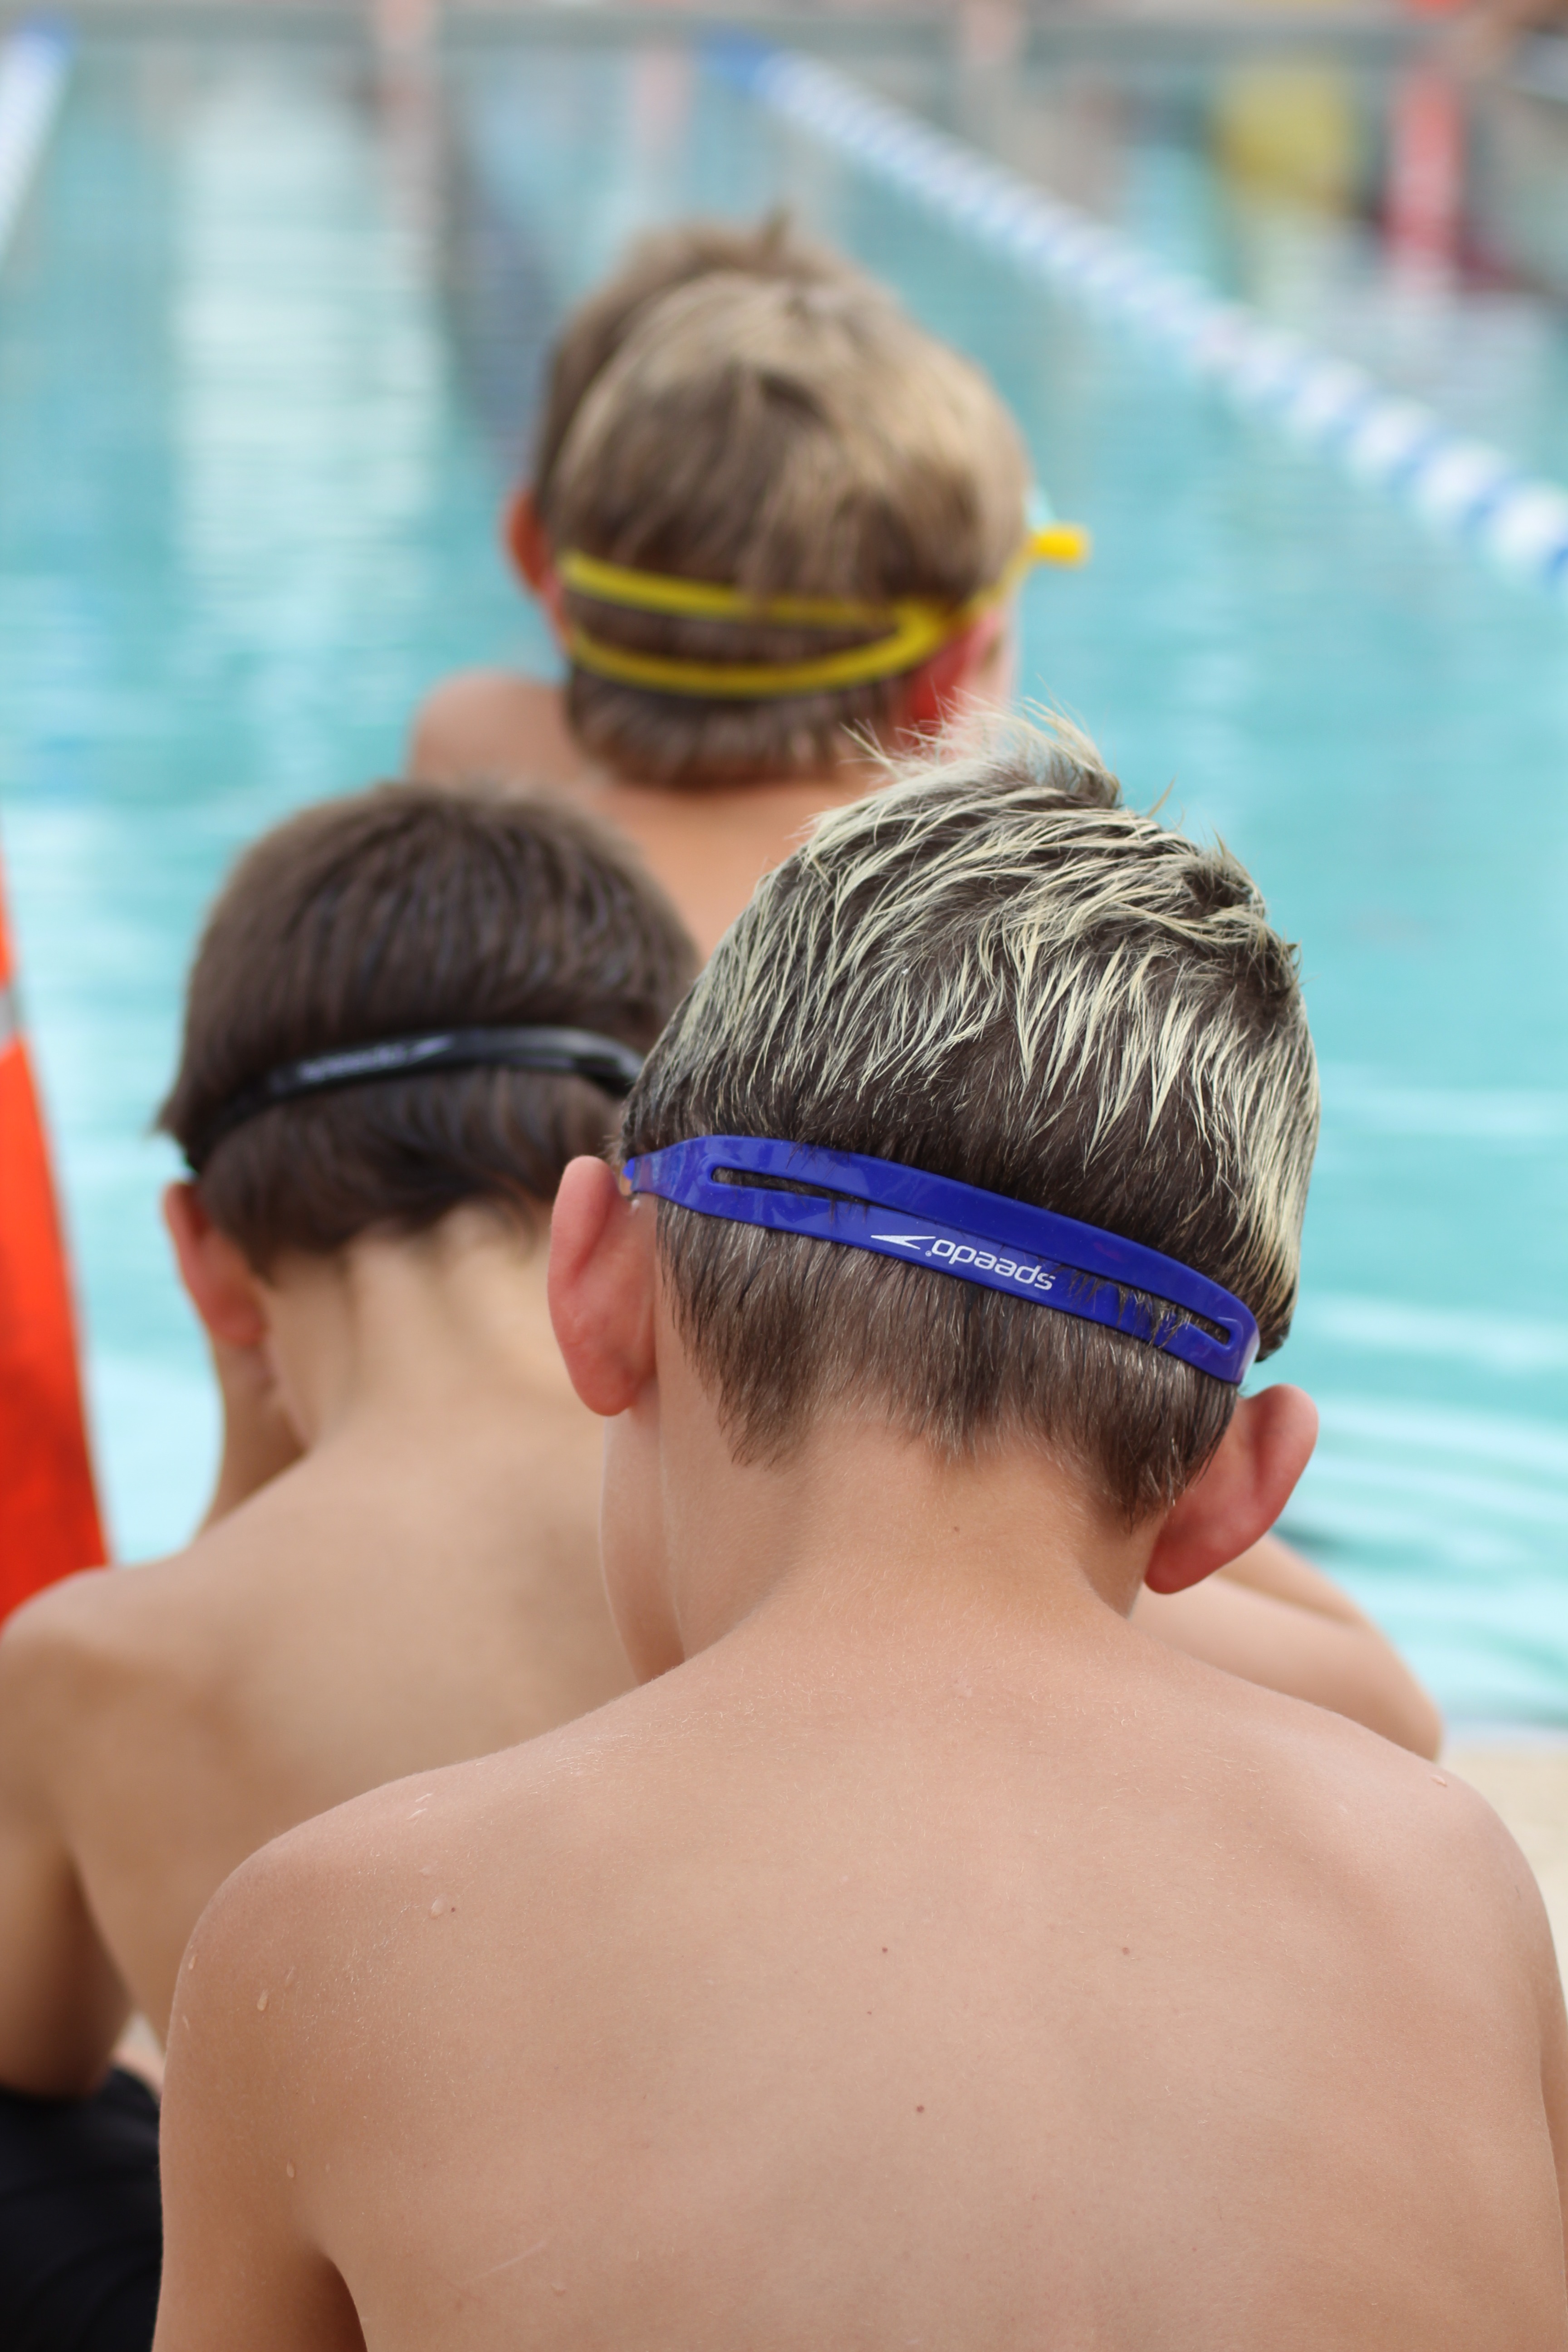
water, male, pool, swimming pool, child, hairstyle, swimming, swimmer, race, competition, fun, boys, racing, teamwork, water sport